Organic Law on the Integrity of Political Parties and Candidates

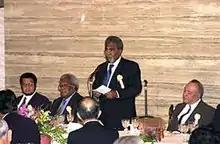
Prime Minister Mekere Morauta established a Constitutional Development Commission which recommended OLIPPAC

Following a period of political instability in the late 1990s amid growing concerns about crime and corruption, Prime Minister Mekere Morauta came to power in 1999 pledging to "restore integrity to our great institutions of state". The most recent election, in 1997, had been particularly chaotic. There was widespread electoral violence, a third of elected MPs were independents, and the eventual prime minister Bill Skate was from a party with only five elected MPs. The Morauta government set up a Constitutional Development Commission which produced a number of recommendations, including changes to the political system. This commission held public consultations on its initiatives.